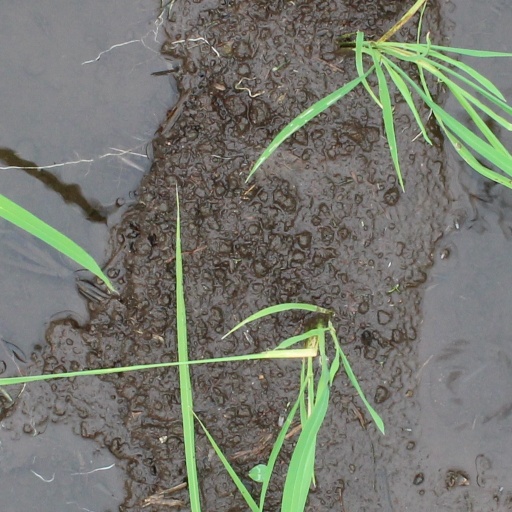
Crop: rice